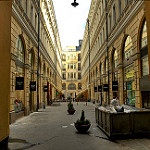
Scene: Outdoor